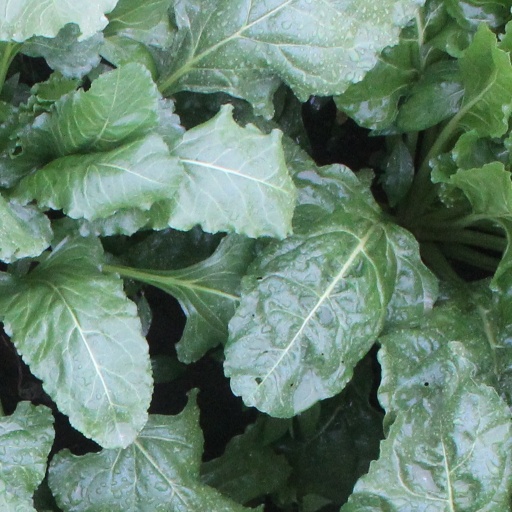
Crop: sugar beet